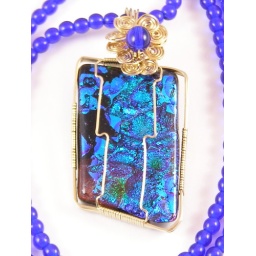
Wire wrapped dichroic glass cabochon wrapped in gold filled wire hangs from a cobalt blue czech glass druk bead necklace.